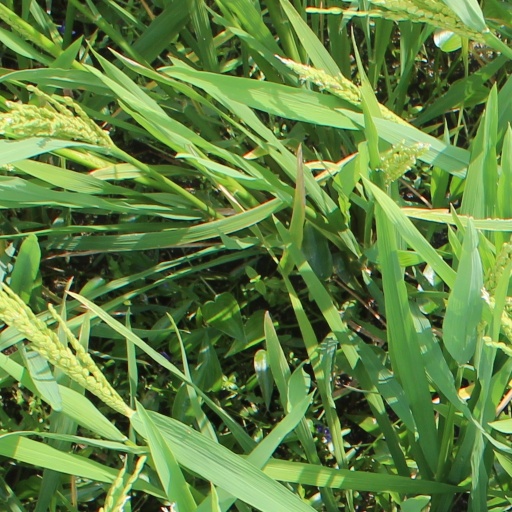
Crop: rice